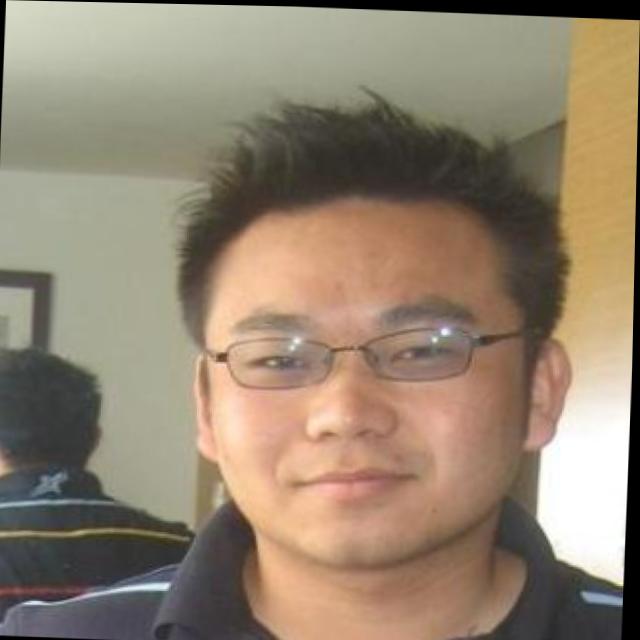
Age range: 21-44